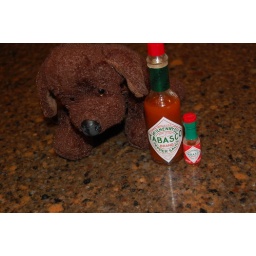
a object from your house in a unique location ( my little brothers webkins with a bottle of tabasco sause)